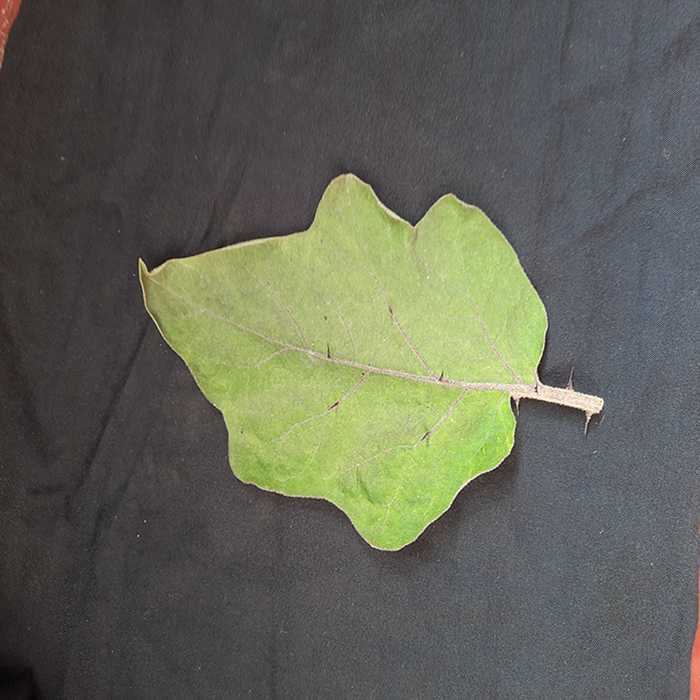
Plant: Eggplant
Label: Eggplant fresh leaf